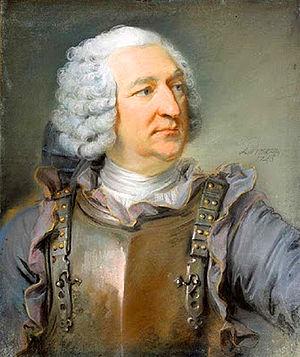
Charles de Baschi, par Jean-Baptiste Perronneau (1746)
Cette page fournit une liste de tableaux du peintre français Jean-Baptiste Perronneau
Aubais, est une commune française située dans le département du Gard, en région Occitanie
Le château d'Aubais est un château situé à Aubais, dans le département du Gard et la région Languedoc-Roussillon. Il est aujourd'hui une propriété privée.
Charles de Baschi, marquis d'Aubais ou d'Aubaïs, né à Beauvoisin le 20 mars 1686 et mort au château d'Aubais le 5 mars 1777, est un bibliophile, historien et généalogiste qui rassembla une riche collection de manuscrits et d'imprimés. Sa famille était originaire d'Ombrie, était devenue huguenote mais le père de Charles de Baschi avait dû s'exiler à Genève et lui-même était catholique.